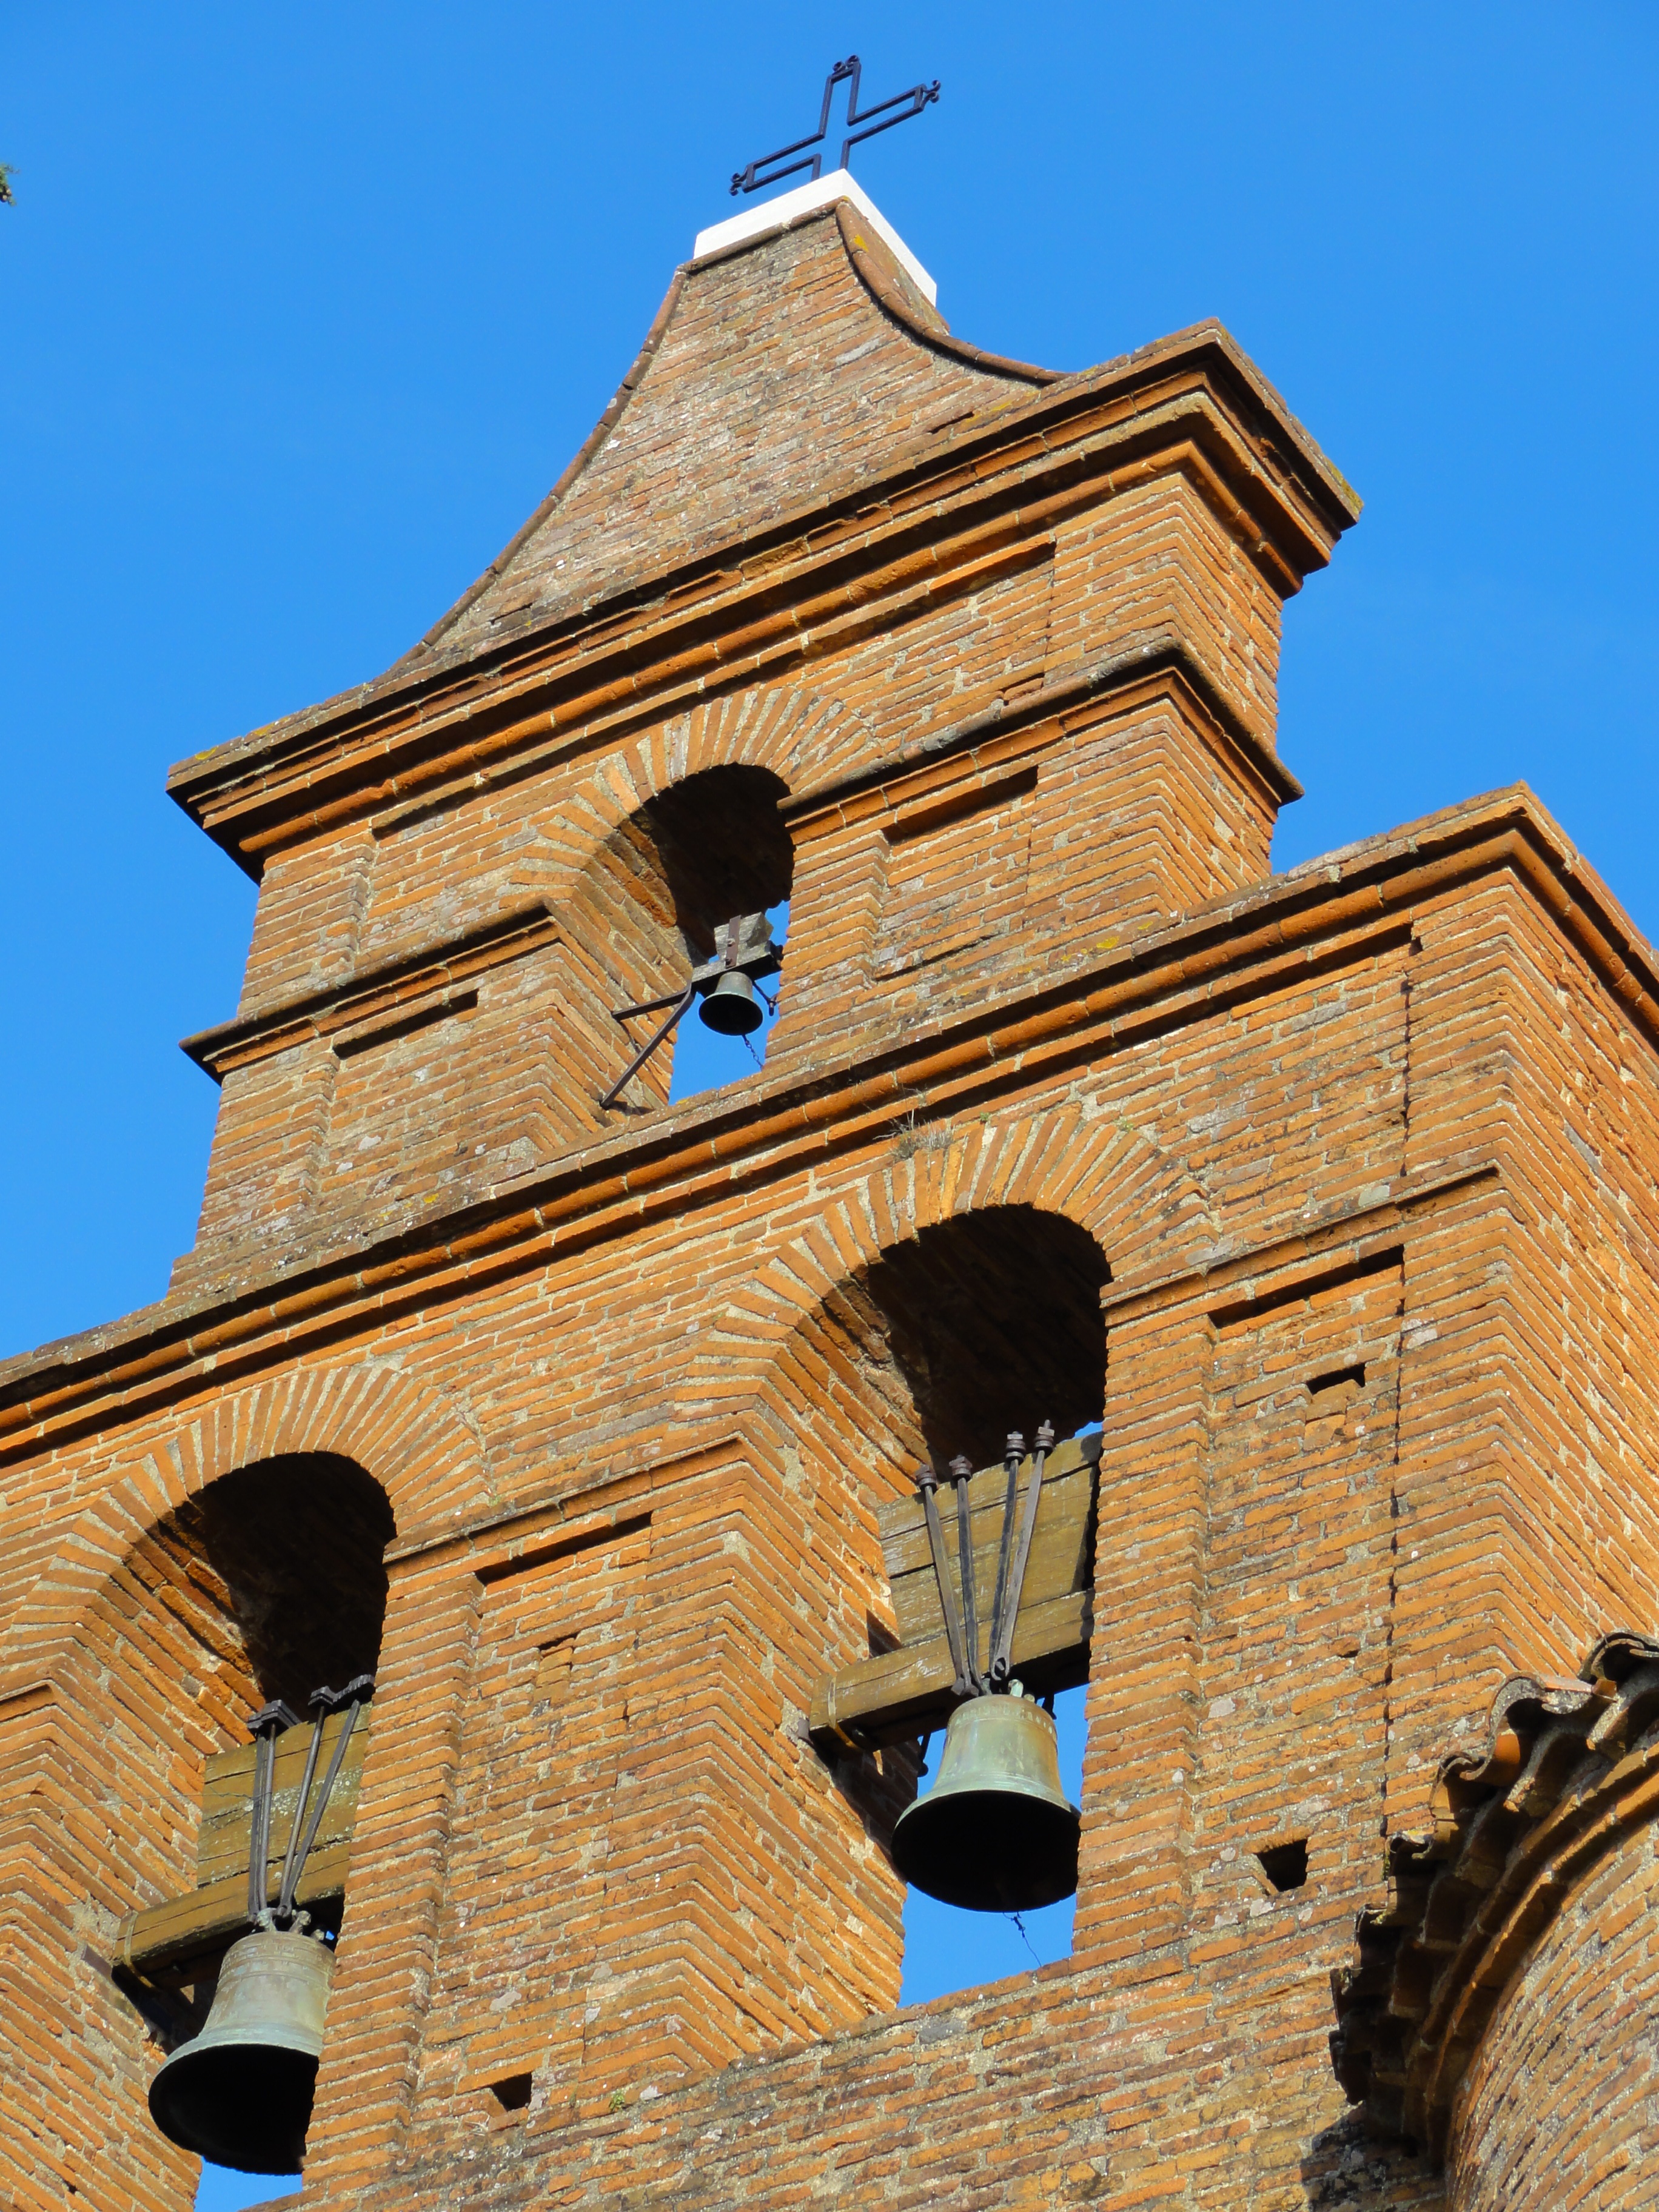
architecture, sky, building, village, tower, landmark, facade, blue, church, cross, place of worship, clock tower, bell tower, roses, stones, steeple, monastery, toulouse, heritage, bells, region